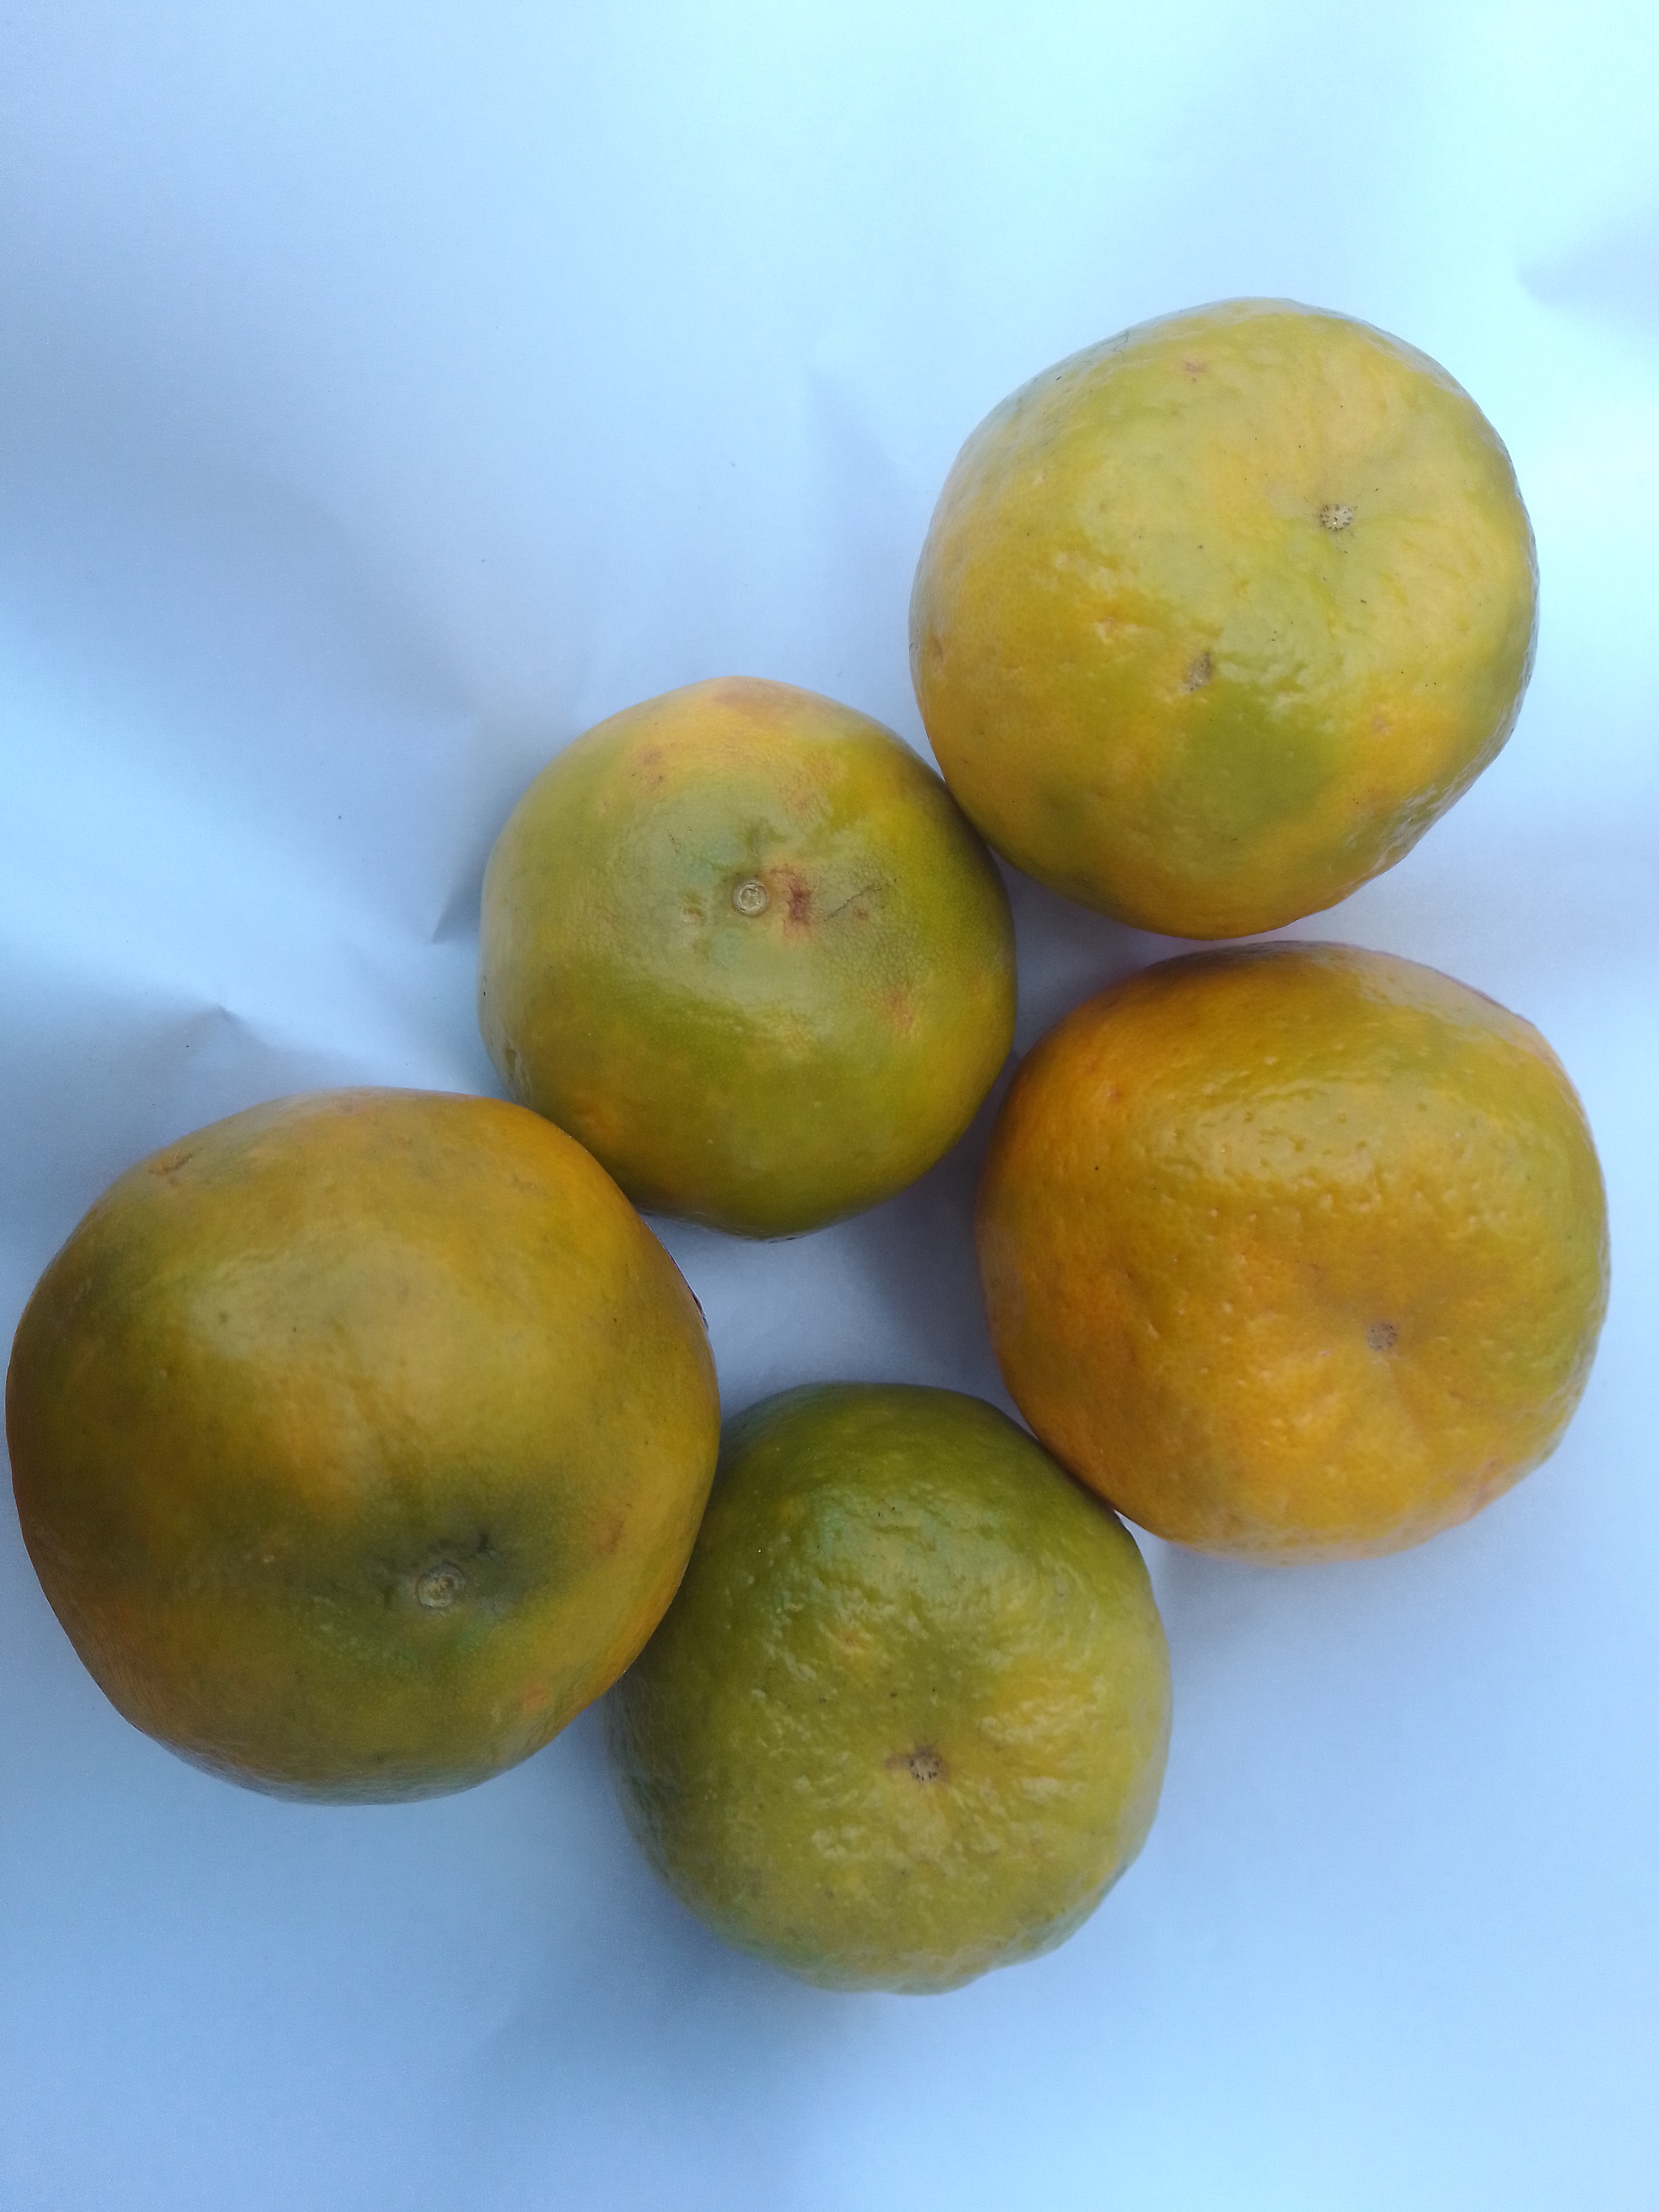
Fruit: orange
Condition: fresh